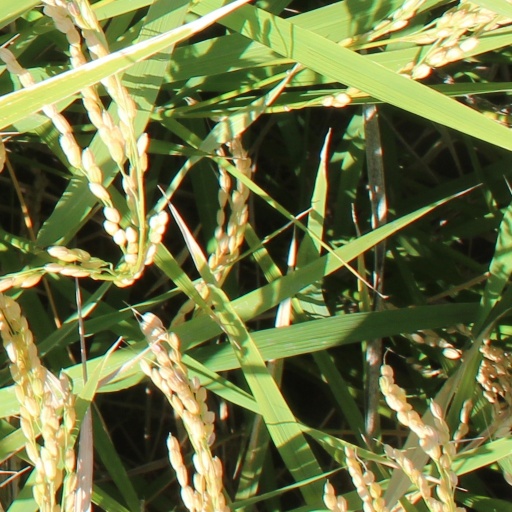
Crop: rice